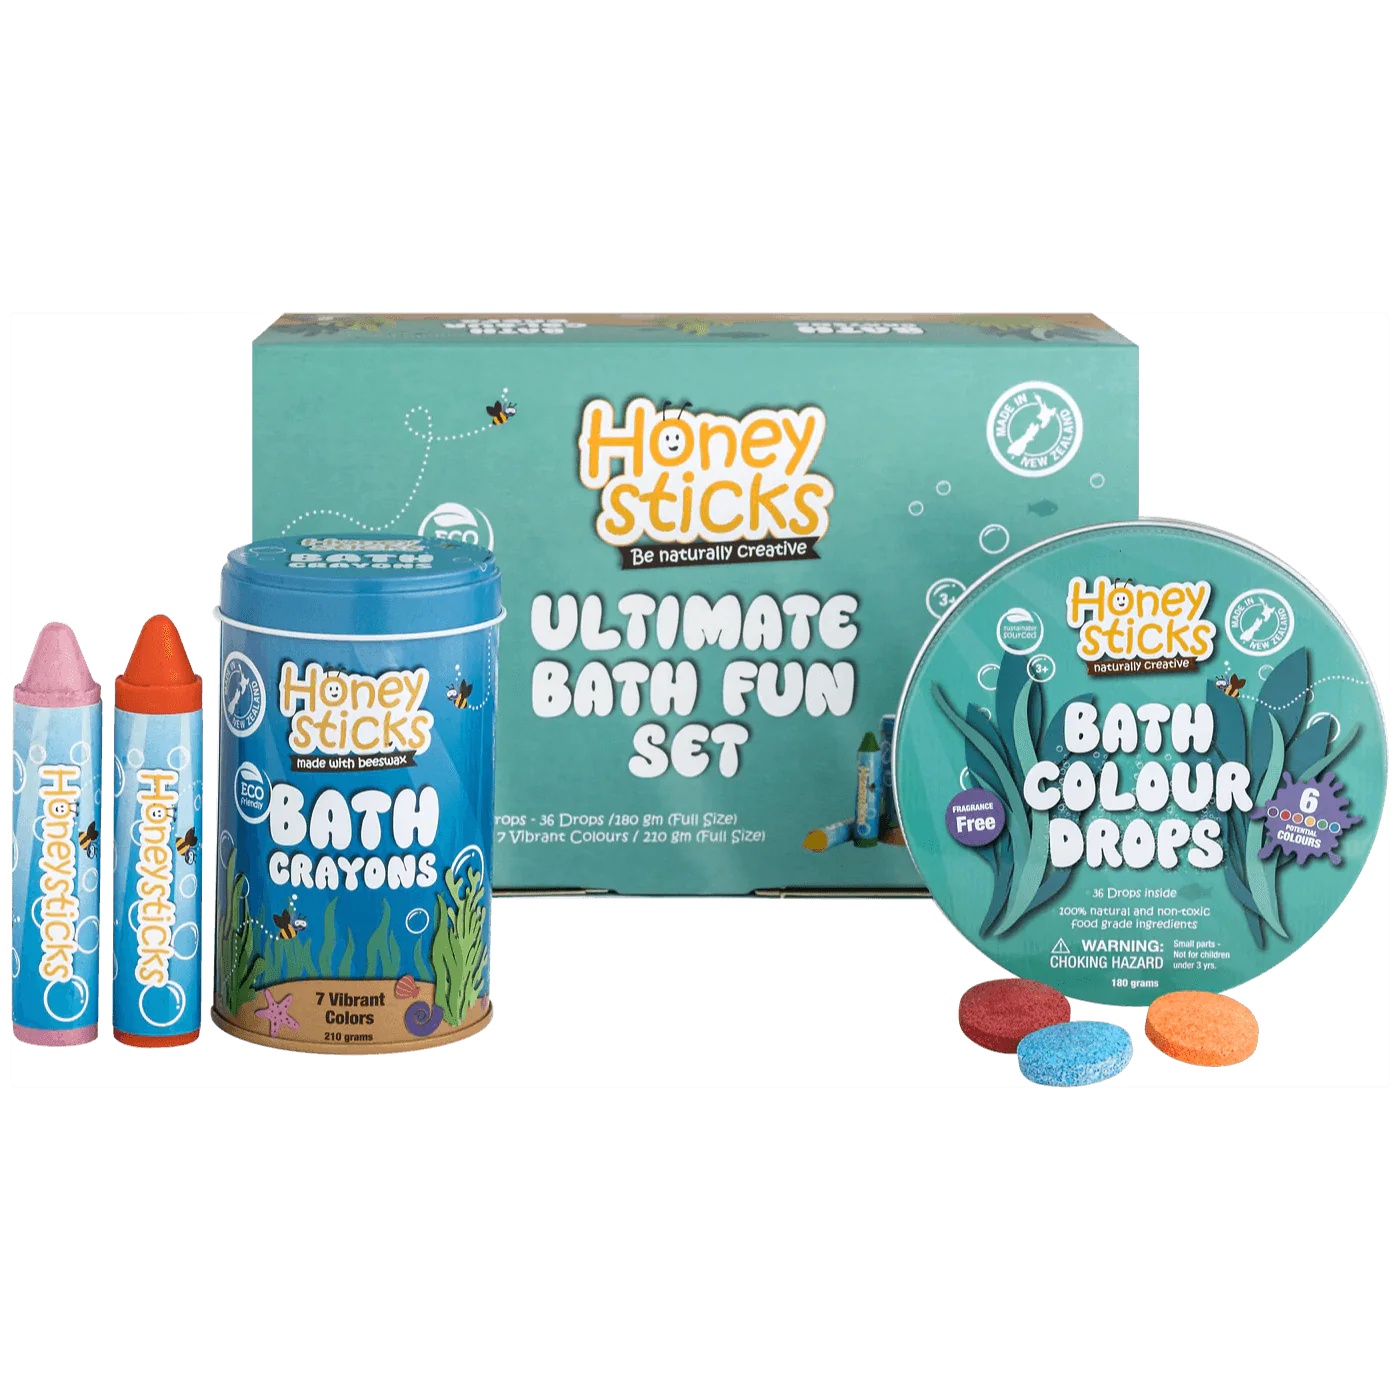
Ultimate Bath Fun Set | Honeysticks
Honeysticks Ultimate Bath Fun Set is the perfect, ready-to-gift set for children of all ages. Includes two of our best-selling products, Honeysticks Bath Crayons and Bath Drops. What’s Inside Inspire hours of colourful bath time fun with our best-selling bath duo. Lovingly handmade in New Zealand with natural and certified food grade ingredients and housed in reusable and recyclable containers. Honeysticks Bath Crayons and Bath Drops are safe for kids and gentle on the planet. Children of all ages will love using these in the bath or shower to explore their creativity and harness their imagination. The perfect gift for boys and girls of all ages. Made with natural and food-grade colourants. Includes 7 bright, jumbo-size crayons that are easy for little hands to grip and draw with. With 36 fragrance-free fizzing bath drops that vibrantly colour bath water in seconds. Details • Made in New Zealand • Dimensions: 225 x 149 x 71 cm • Weight: 0.7 kg
Brand: Honeysticks
Category: Toys & Games > Toys > Bath Toys > Bath Crayons